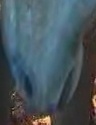
Face region: mouth_nostrils (mouth_chin_nostrils_and_profile)
Pain indicator: not_present